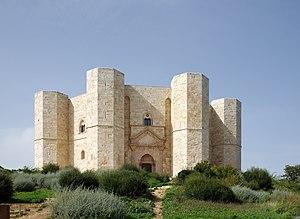
Cet article recense les sites inscrits au patrimoine mondial en Italie.
Les monuments nationaux italiens sont des sites ou des zones que l’État italien considèrent comme ayant des caractéristiques particulières et les placer en tant que points de symboles de référence à la communauté nationale.
Un château fort est une structure fortifiée, essentiellement construite et habitée par la noblesse au Moyen Âge en Europe, au Moyen-Orient et en Asie. Le mot château vient du latin castellum.
Le Nom de la rose est un drame historique franco-italo-allemand réalisé par Jean-Jacques Annaud, sorti en 1986.
La région des Pouilles, dite plus couramment les Pouilles, voire la Pouille, est une région d'Italie, située dans l'extrême sud-est du pays. Son gentilé est Apulien. La région compte un peu plus de 4 millions d'habitants et son chef-lieu et principale agglomération est Bari. Délimitée par les régions de Molise au nord, de la Campanie à l'ouest et de la Basilicate au sud-ouest, la région est baignée par la mer Adriatique à l'est et la mer Ionienne au sud. Administrativement, la région comprend la ville métropolitaine de Bari et les provinces de Barletta-Andria-Trani, Brindisi, Foggia, Lecce et Tarente.